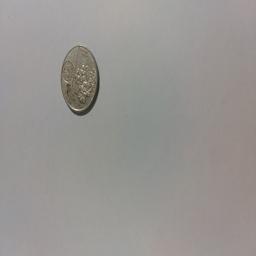
Label: 1_New_Back